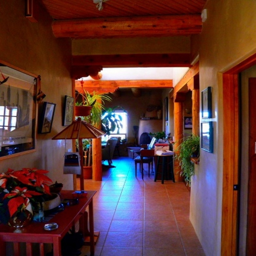
entry looking through to the great room